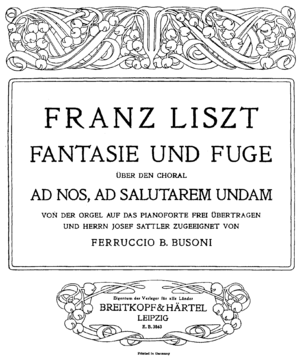
Franz Liszt, Fantasie et Fugue sur le choral «
La Fantaisie et Fugue sur le choral « Ad nos, ad salutarem undam », S.259, est une pièce pour orgue composée par Franz Liszt à l'hiver 1850 quand il était à Weimar. L'œuvre est dédiée à Giacomo Meyerbeer, compositeur du choral « Ad nos, ad salutarem undam », qu'il incorpora dans l'acte I de son opéra Le Prophète, sur lequel Liszt basa plus tard sa composition pour orgue.